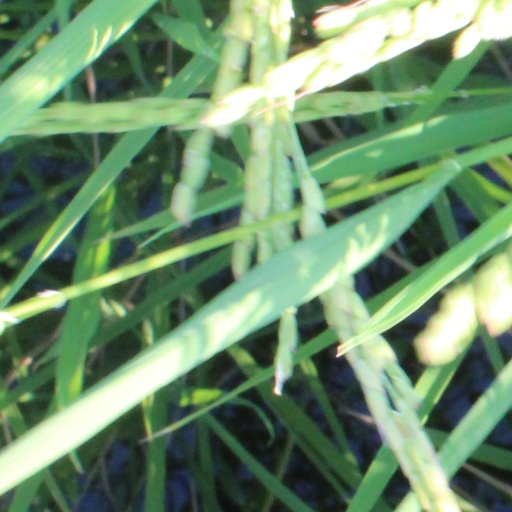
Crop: rice